Welsh Dragon

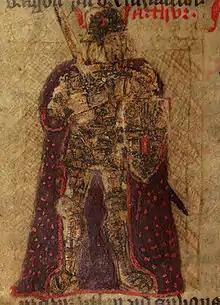
An illustration of King Arthur from a 15th-century Welsh language Historia Regum Britanniae ('History of the Kings of Britain') by Geoffrey of Monmouth

The tale is taken up in the Historia Brittonum, written by Nennius. Historia Brittonum was written , and by this point the dragon was no longer just a military symbol but associated with a coming deliverer from the Saxons. It is also the first time that the colour of the dragon is verifiably given as red. Nevertheless, there may well be an older attribution of red to the colour of the dragon in Y Gododdin. The story of Lludd and Llefelys in the Mabinogion settles the matter, firmly establishing the red dragon of the Celtic Britons being in opposition with the white dragon of the Saxons.